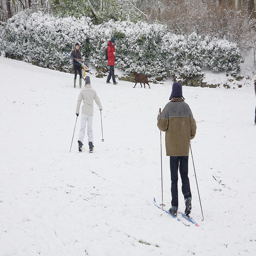
A group of people in snow gear and wearing skis are in a park filled with snow.
Many people a skiing in a snowy field.
People skiing on a snowy day with two people walking with a dog in the backround
Several people and a dog are standing or skiing on a snow covered slope.
Group of skiers in the snow with a dog beside them.